Driving into Walls

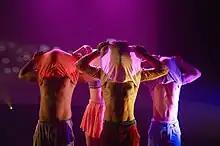
Dress rehearsal, February 2012.

Under the direction of John Sheedy, the show was first performed as part of the 2012 Perth International Arts Festival. It was later performed in the State Theatre Centre of Western Australia in the Underground studio.